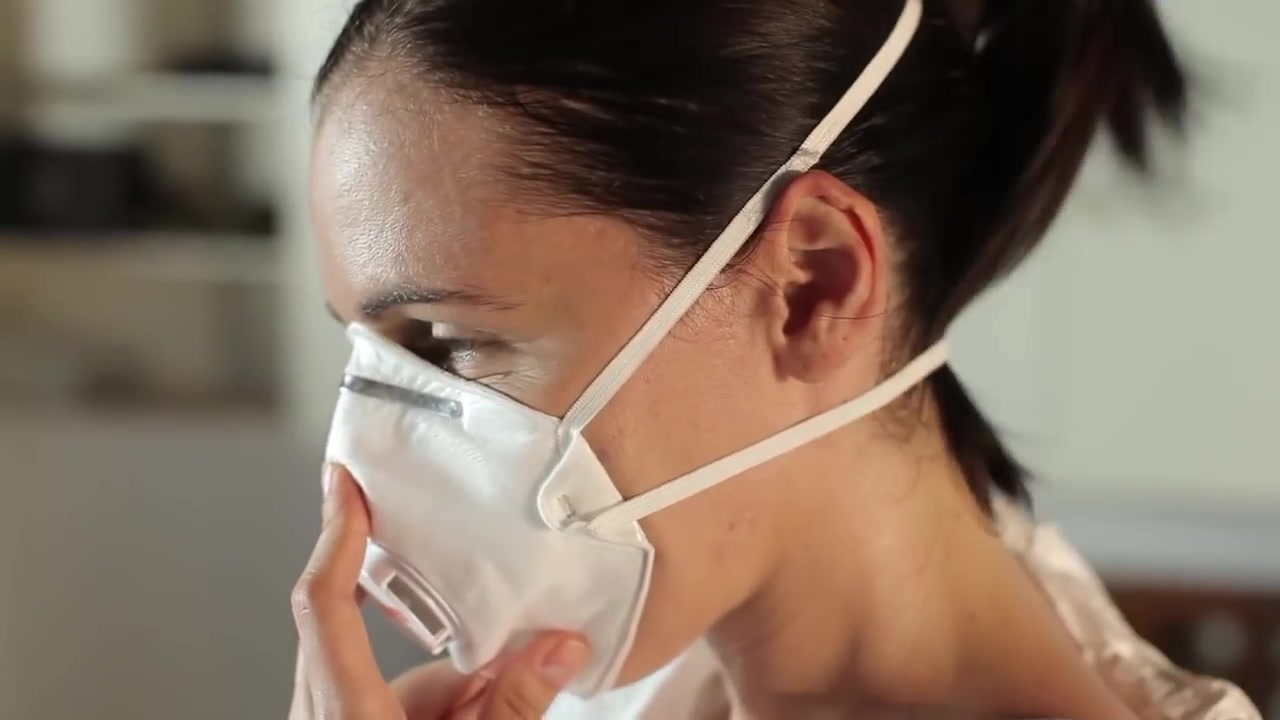
Objects detected:
Mask